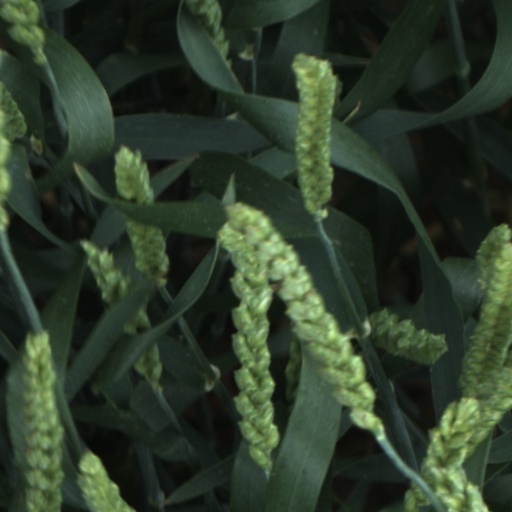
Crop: wheat